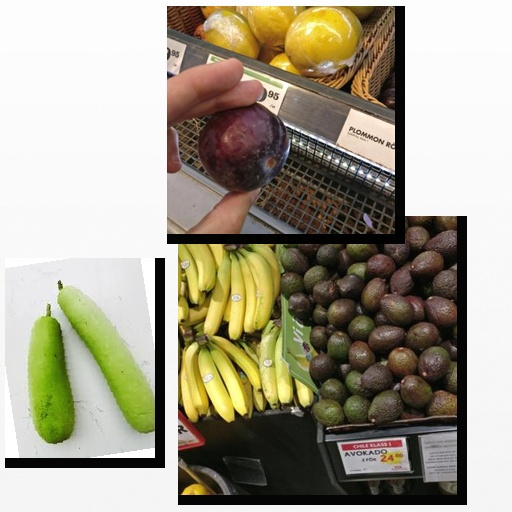
Food items: bottle_gourd, plum, avocado